Dioxins and dioxin-like compounds

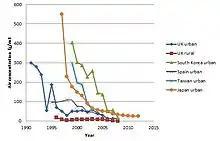
Decrease of dioxins in ambient air in different regions (redrawn from Dopico and Gomez, 2015)

The European Union limit for concentration of dioxin-like compounds in the discharged flue gas is 0.1 ng/Nm³ TEQ.